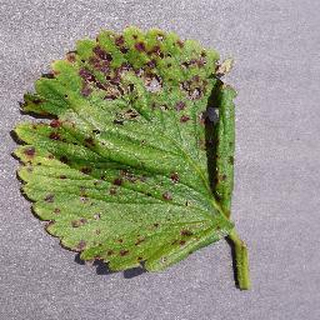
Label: strawberry_leaf_scorch